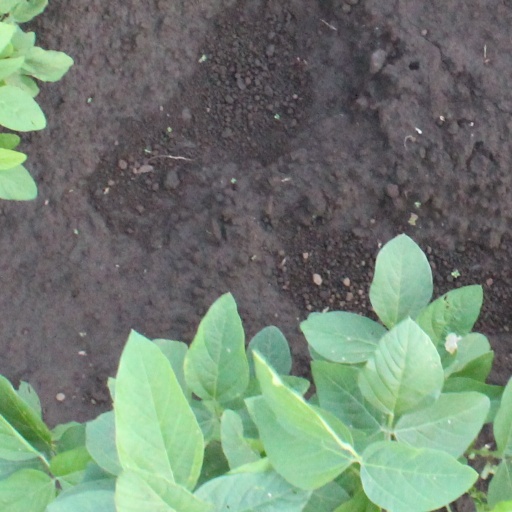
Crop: soybean